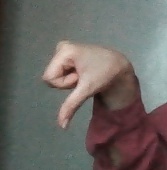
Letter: waw